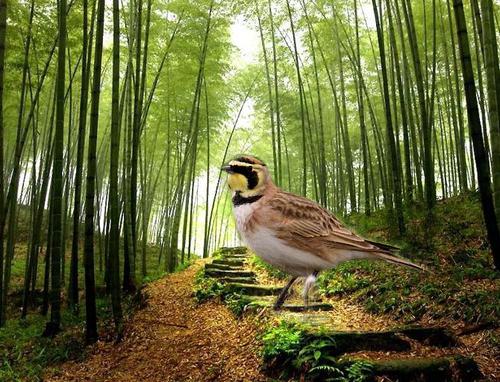
Bird species: Horned_Lark
Bird type: landbird
Background: land